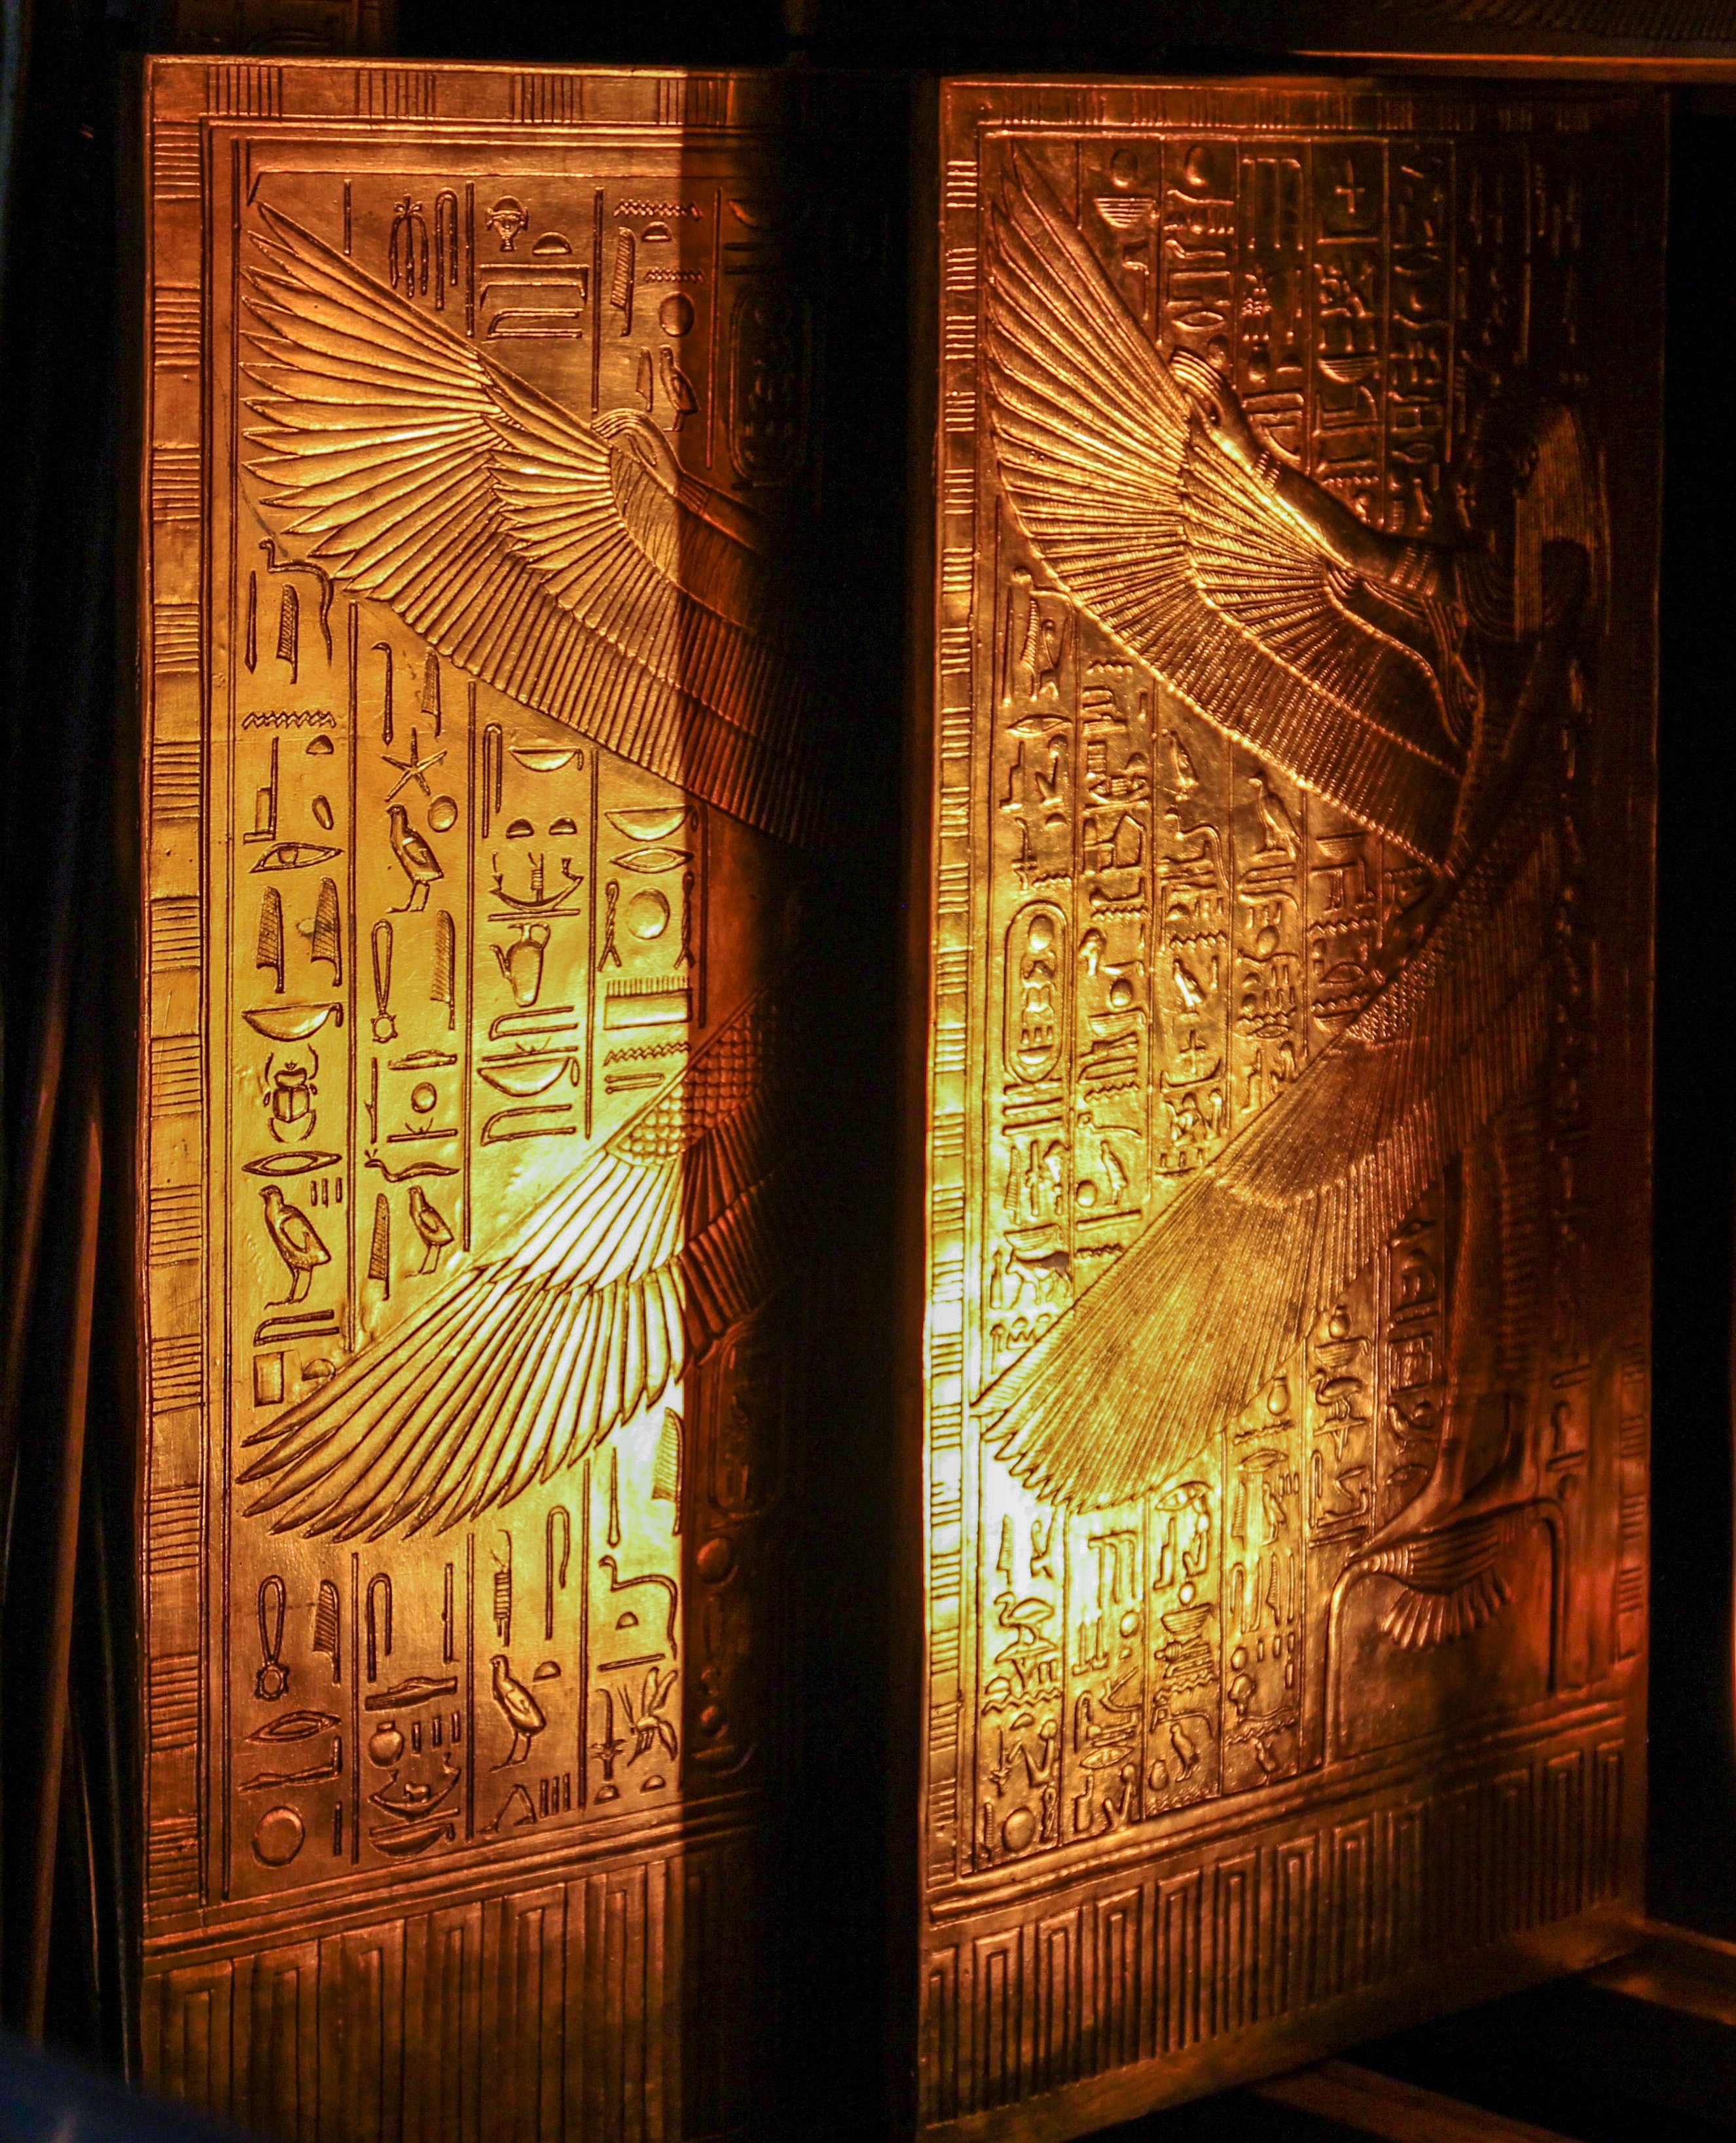
wood, window, glass, golden, door, material, stained glass, interior design, egypt, art, gold, design, symmetry, doors, tomb, carving, luxor, treasure, modern art, valuable, pharaonic, ancient history, tutankhamun